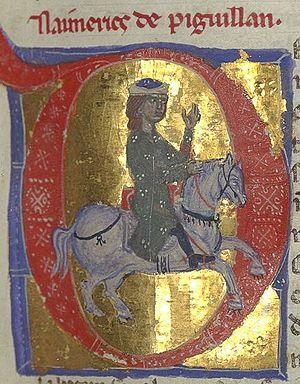
Aimeric de Péguilhan est un troubadour.